John Povey

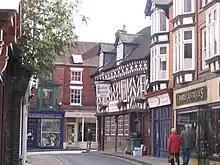
Market Drayton, Shropshire, Povey's birthplace, modern day

He is first heard of in Ireland in 1658, when he was acting as legal advisor to Sir John Barrington, 3rd Baronet, a politician and landowner who, although he was a relative of Oliver Cromwell, had refused to sit as one of the judges at the trial of Charles I. Povey went on the Munster circuit, did well at the Irish Bar, and brought his family to live in Ireland. He lived at Nicholas St. in Dublin, and later bought Powerstown House, Mulhuddart, outside Dublin city.